Stephen Jenyns

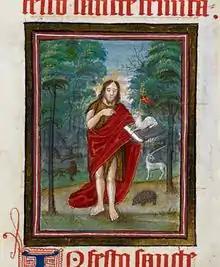
Miniature of St. John the Baptist (Patron of the Merchant Taylors) in the wilderness: Jenyns Lectionary, fol. 27.

During this time, probably after 1490, Jenyns was married, 'the wif of Stephyn Jenens taillour' receiving £4 and a black gown in Rose Swan's will written in 1496. By this marriage he had two daughters, Katherine and Elizabeth, whose mother died before 1502. In 1501 (28 March) William Buck died, and was buried at St. Mary Aldermanbury. For his executors Buck appointed his wife Margaret, John Kirton of London, and William Milbourne, Chamberlain of London 1492–1506. In the Hilary term of 1501/2 the executors acted together to recover sums owing to Buck's estate, by which time Margaret Buck had become the wife of Stephen Jenyns, who acted with them.